Lassen Volcanic National Park

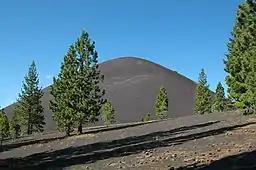
View of Cinder Cone from the Cinder Cone Trail that leads to it. The trees are Jeffrey pines "(Pinus jeffreyi)".

Sulphur Works is a geothermal area in between Lassen Peak and Brokeoff Mountain that is thought to mark an area near the center of Tehama's now-gone cone. Other geothermal areas in the caldera are Little Hot Springs Valley, Diamond Point (an old lava conduit), and Bumpass Hell (see Geothermal areas in Lassen Volcanic National Park).